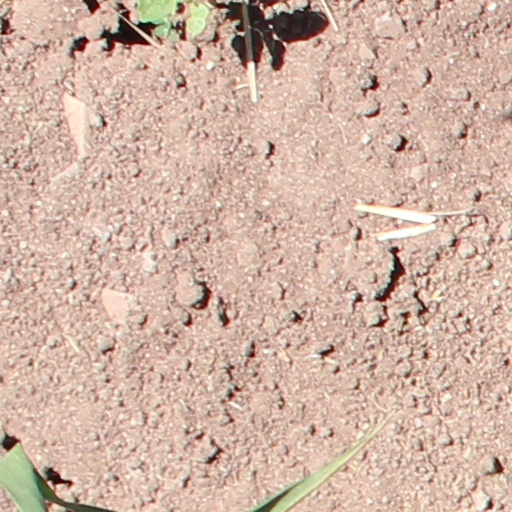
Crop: wheat